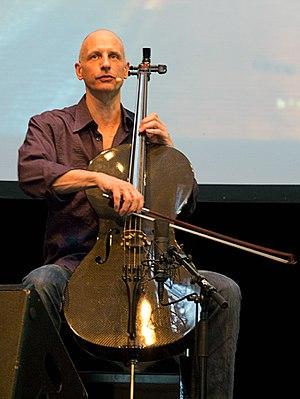
Erik Friedlander est un musicien américain, violoncelliste, compositeur et improvisateur. Habitué de la scène downtown new yorkaise, il est un collaborateur régulier de John Zorn, notamment au sein du Masada String Trio. Il a travaillé avec Laurie Anderson, The Mountain Goats, Ennio Morricone et Courtney Love.